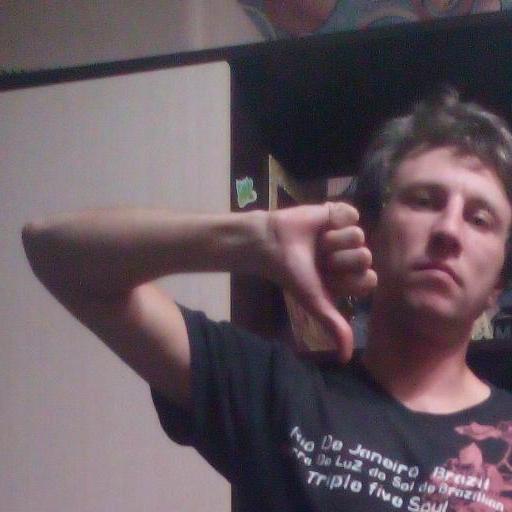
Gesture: dislike